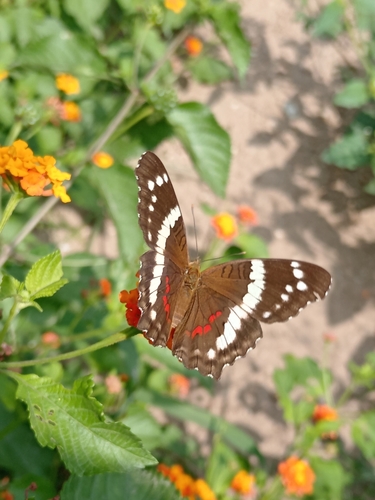
Scientific name: Anartia fatima
Common name: Banded peacock
Family: Nymphalidae
Order: Lepidoptera
Pollinator type: Primary pollinator
Habitat: Open areas and gardens
Geographic range: South America
Conservation status: Least Concern